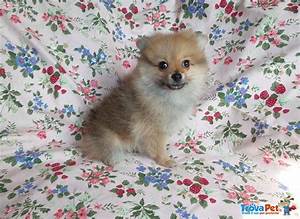
Label: cane